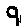
Label: 9